Edwin James (scientist)

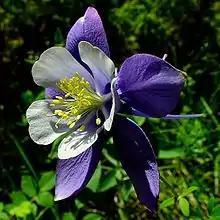
Colorado Blue Columbine ("Aquilegia coerulea") E.James

During the expedition, James accomplished the first recorded mountain ascent in North America to over 14,000 ft. elevation, and was the first to collect many alpine plant species, including what he called "the mountain Columbine" "Aquilegia coerulea", later to become the state flower of Colorado, now with the common name Colorado Blue Columbine.